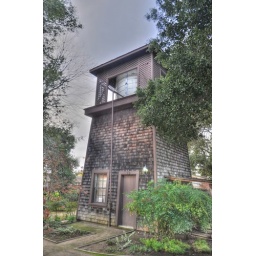
A water cistern at the old farm house near city hall.